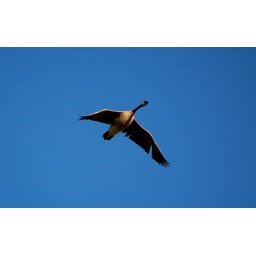
Goose flying over horse lesson.